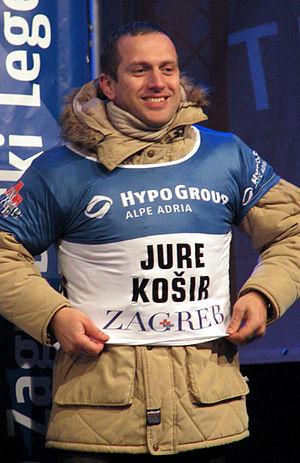
Jure Košir, né le 24 avril 1972 à Jesenice, est un ancien skieur alpin slovène.